Suzuki FM50

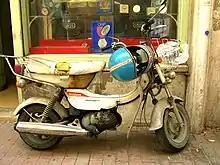
Suzuki FM50

The Suzuki FM50, also known as the Suzuki Landie (and sometimes spelt Landy) was an entry level scooter manufactured in the 1970s and 1980s by the Suzuki Motor Company. The powerplant was a two-stroke engine with a displacement of and regarded as a moped in many countries.